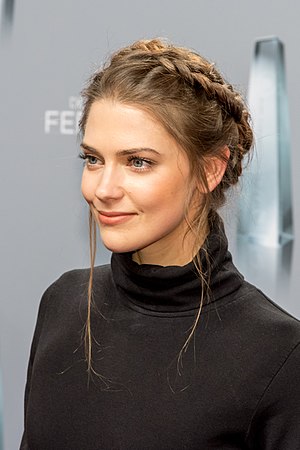
Laura Berlin
Laura Berlin
Laura Berlin er en tysk skuespillerinde. Hun er mest kendt for at spille den kloge og flittige, men også lidt dirigerende pige Snehvide i Schneewittchen-filmene.